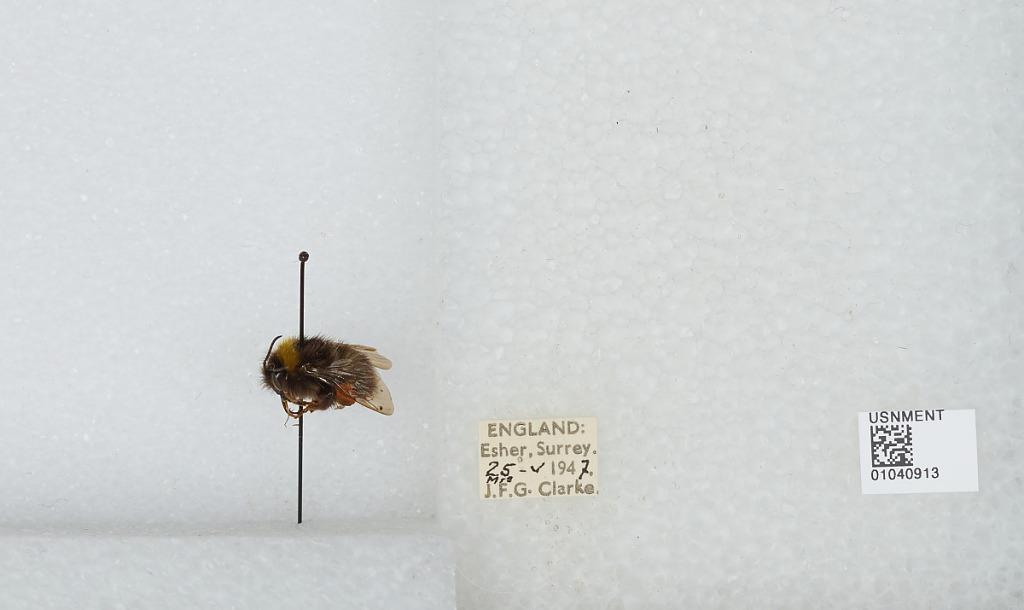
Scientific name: Bombus (Pyrobombus) pratorum (Linnaeus)
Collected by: J. Clarke
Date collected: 1947-5-25
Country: United Kingdom
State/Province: England
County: Surrey
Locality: Esher
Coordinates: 51.3691, -0.365